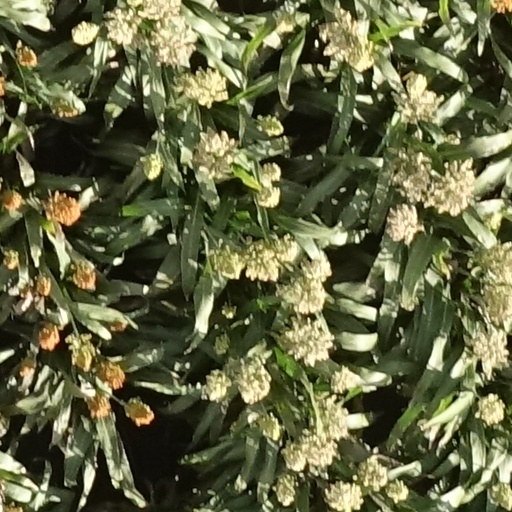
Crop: sorghum